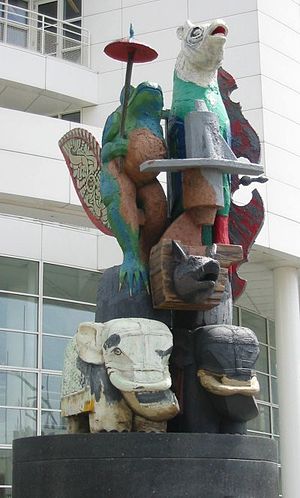
Karel Appel / Ekstern henvisning
Skulptur lavet af Karel Appel
Karel Appel var en hollandsk maler, billedhugger og keramiker.